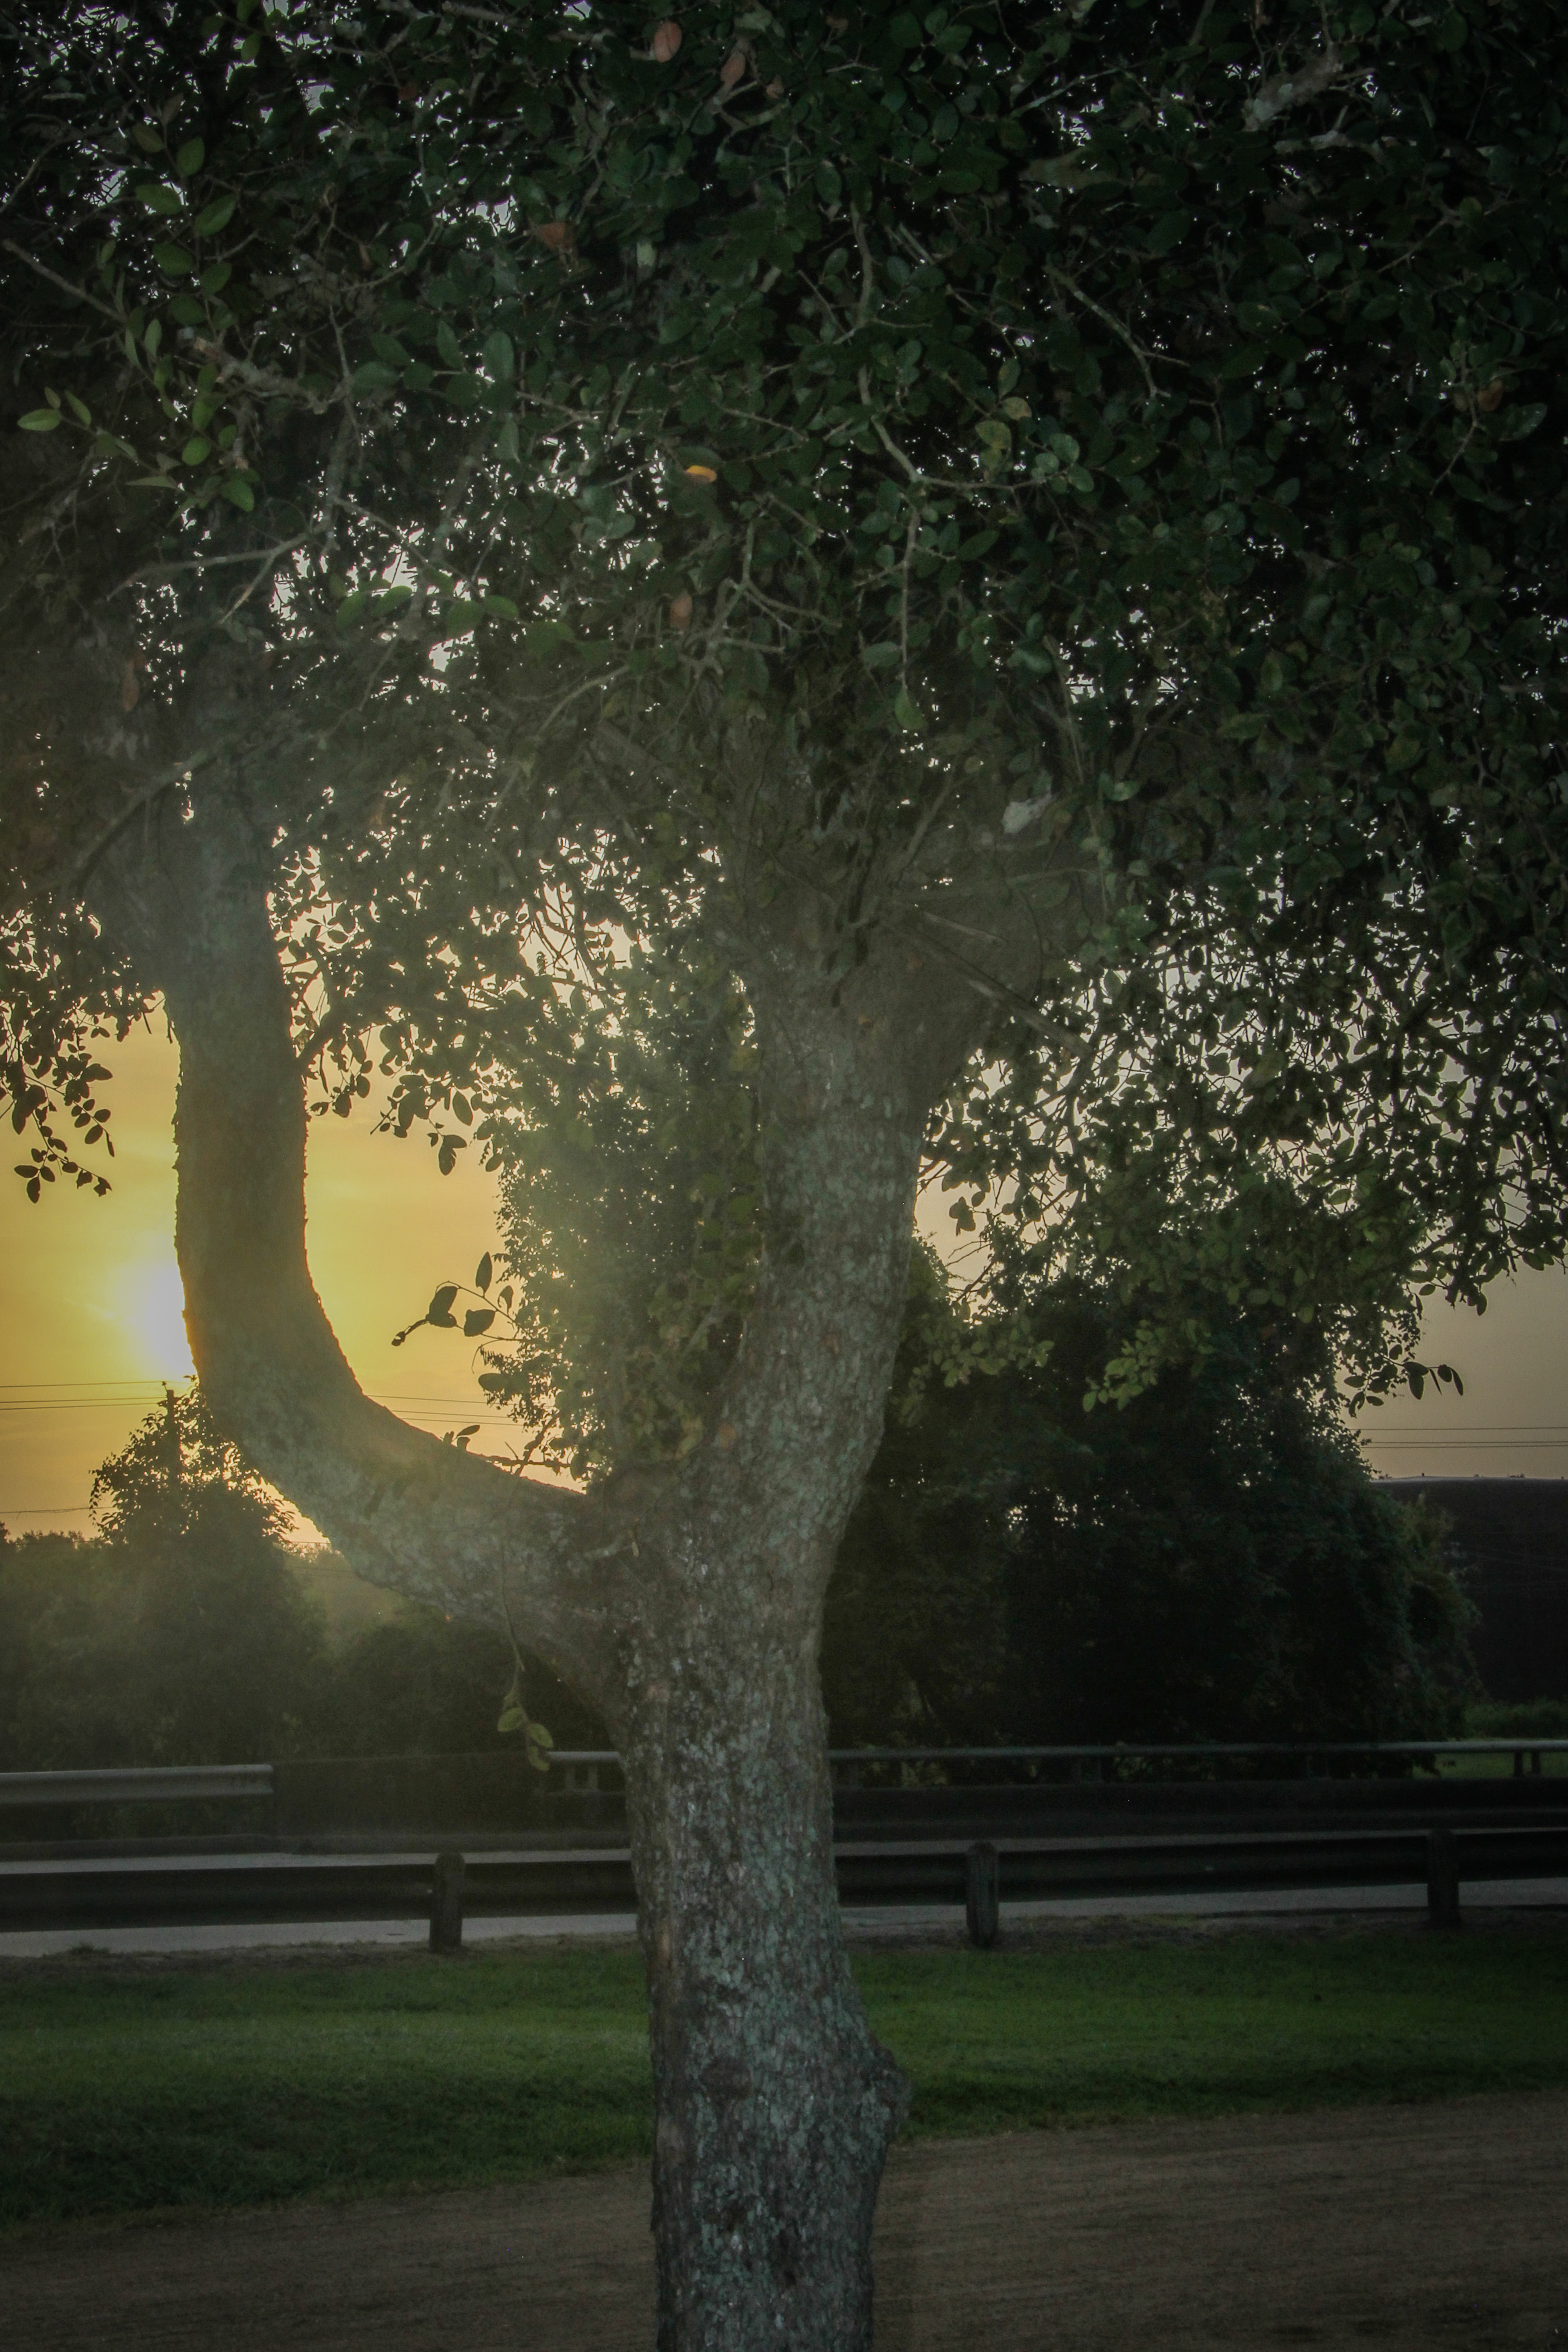
tree, sunrise, park, nature, sky, atmospheric phenomenon, branch, green, woody plant, light, night, morning, trunk, leaf, plant, sunlight, atmosphere, Tints and shades, grass, landscape, evening, twig, cloud, world, darkness